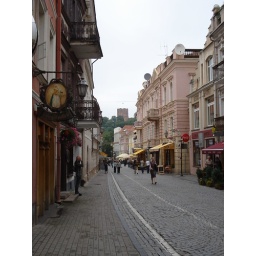
Looking down Pilies Gatve (One of the main tourist streets in the old town) towards the tower on the hill